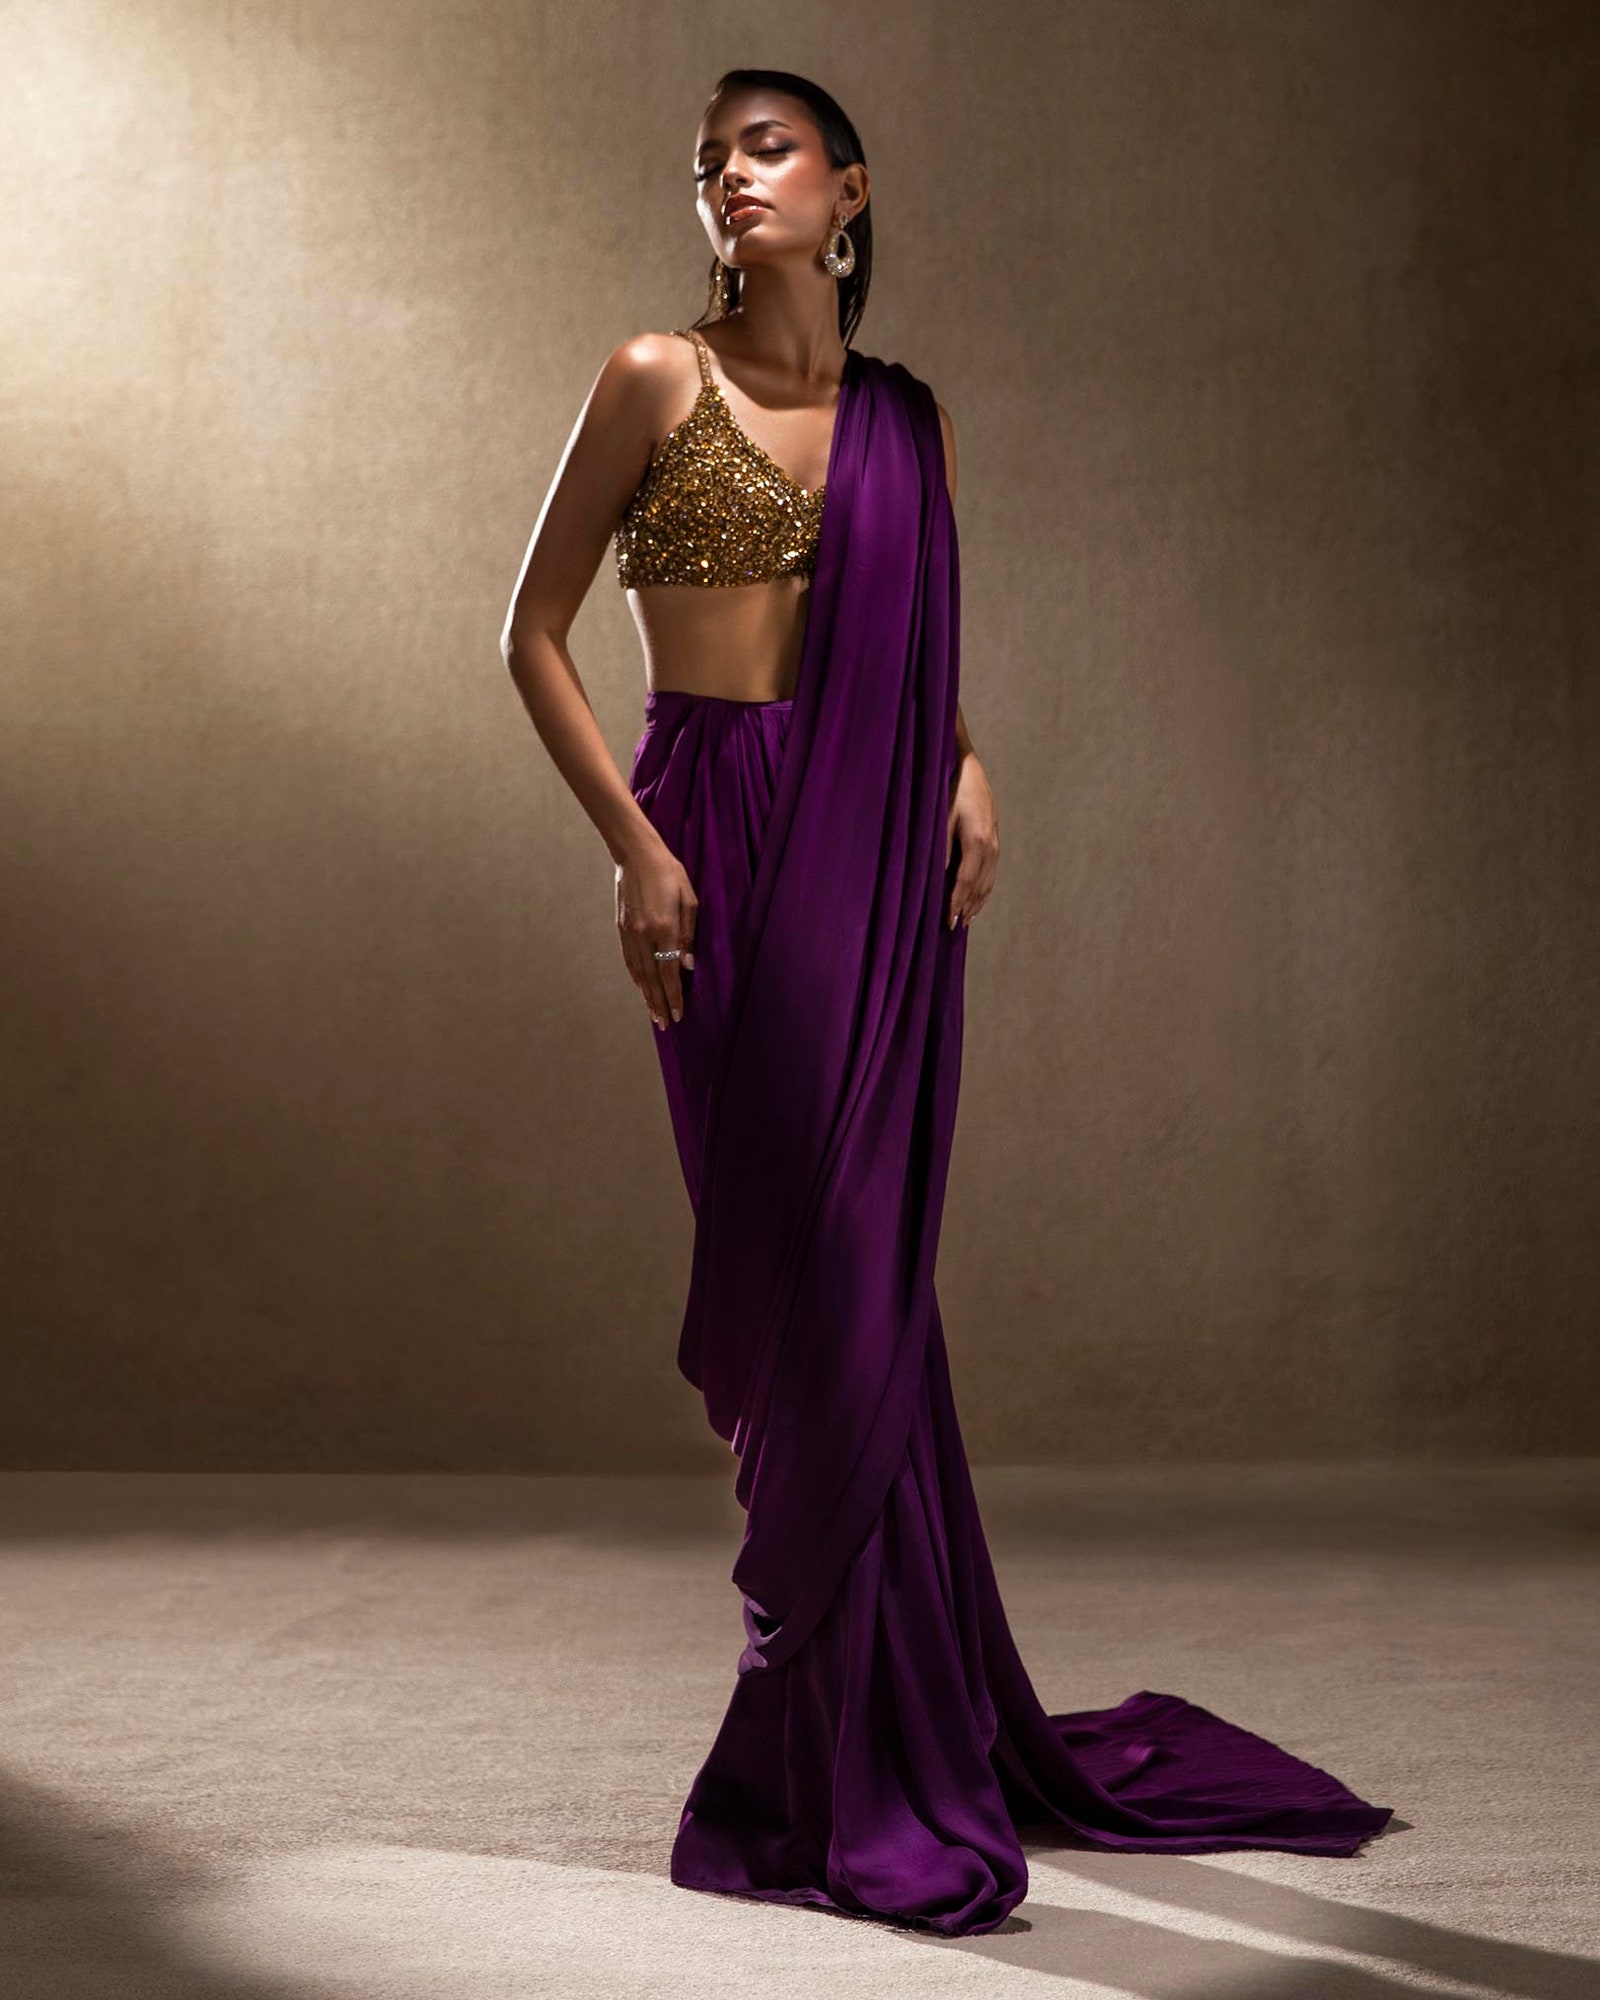
purple gold sari